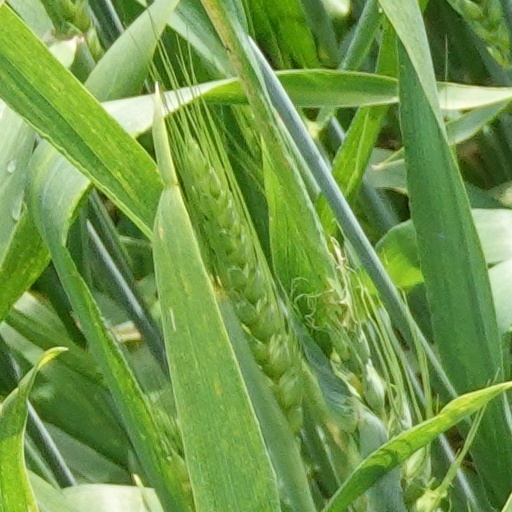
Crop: wheat